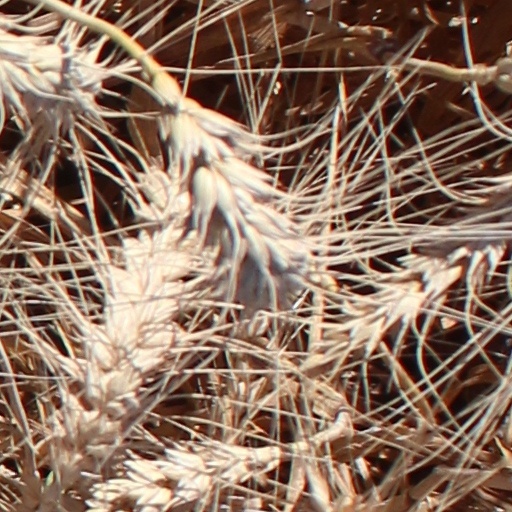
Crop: wheat